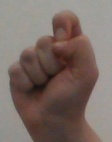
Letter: fa